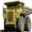
Label: truck